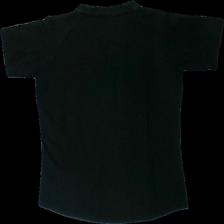
View: back
Type: T-shirt
Category: Ladies
Brand: Not in the list
Brand text on label: sisters
Colors: Black
Material: 100% cotton
Pattern: Animal print
Cut: Regular
Size: L
Season: All
Stains: Major
Damage: fläck arm
Damage location: top left
Price range: <50
Recommended usage: Export
Description: svart t-shirt med broderad drake fram, fläck på arm och lite luddig